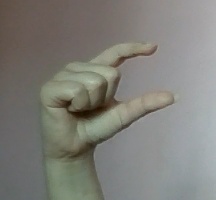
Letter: dal